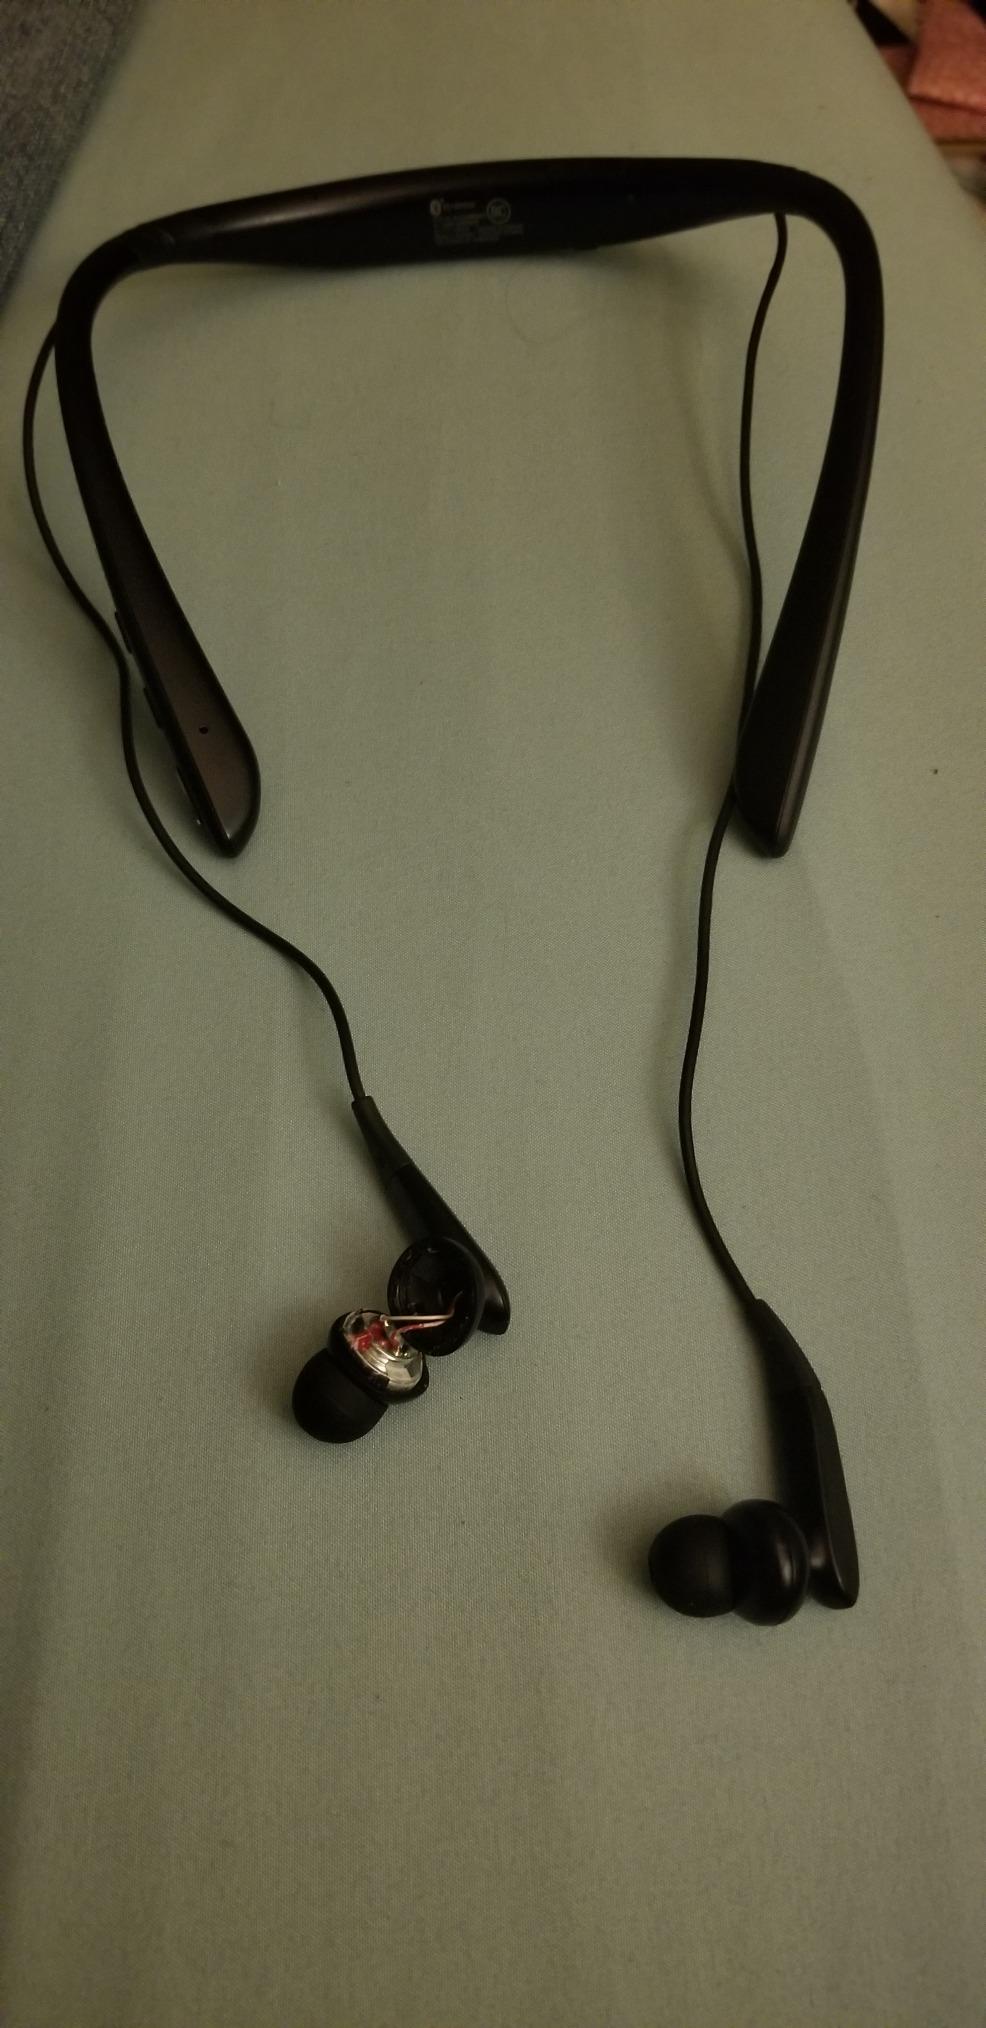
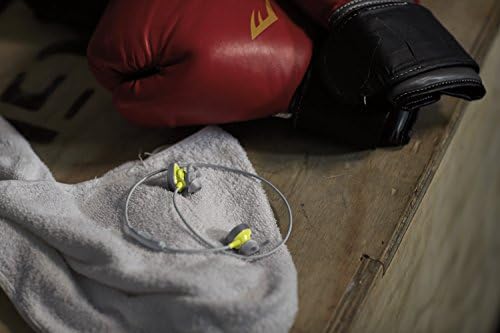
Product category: headphones
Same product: no